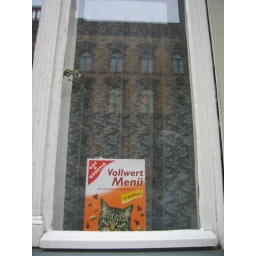
there's a cat in the window